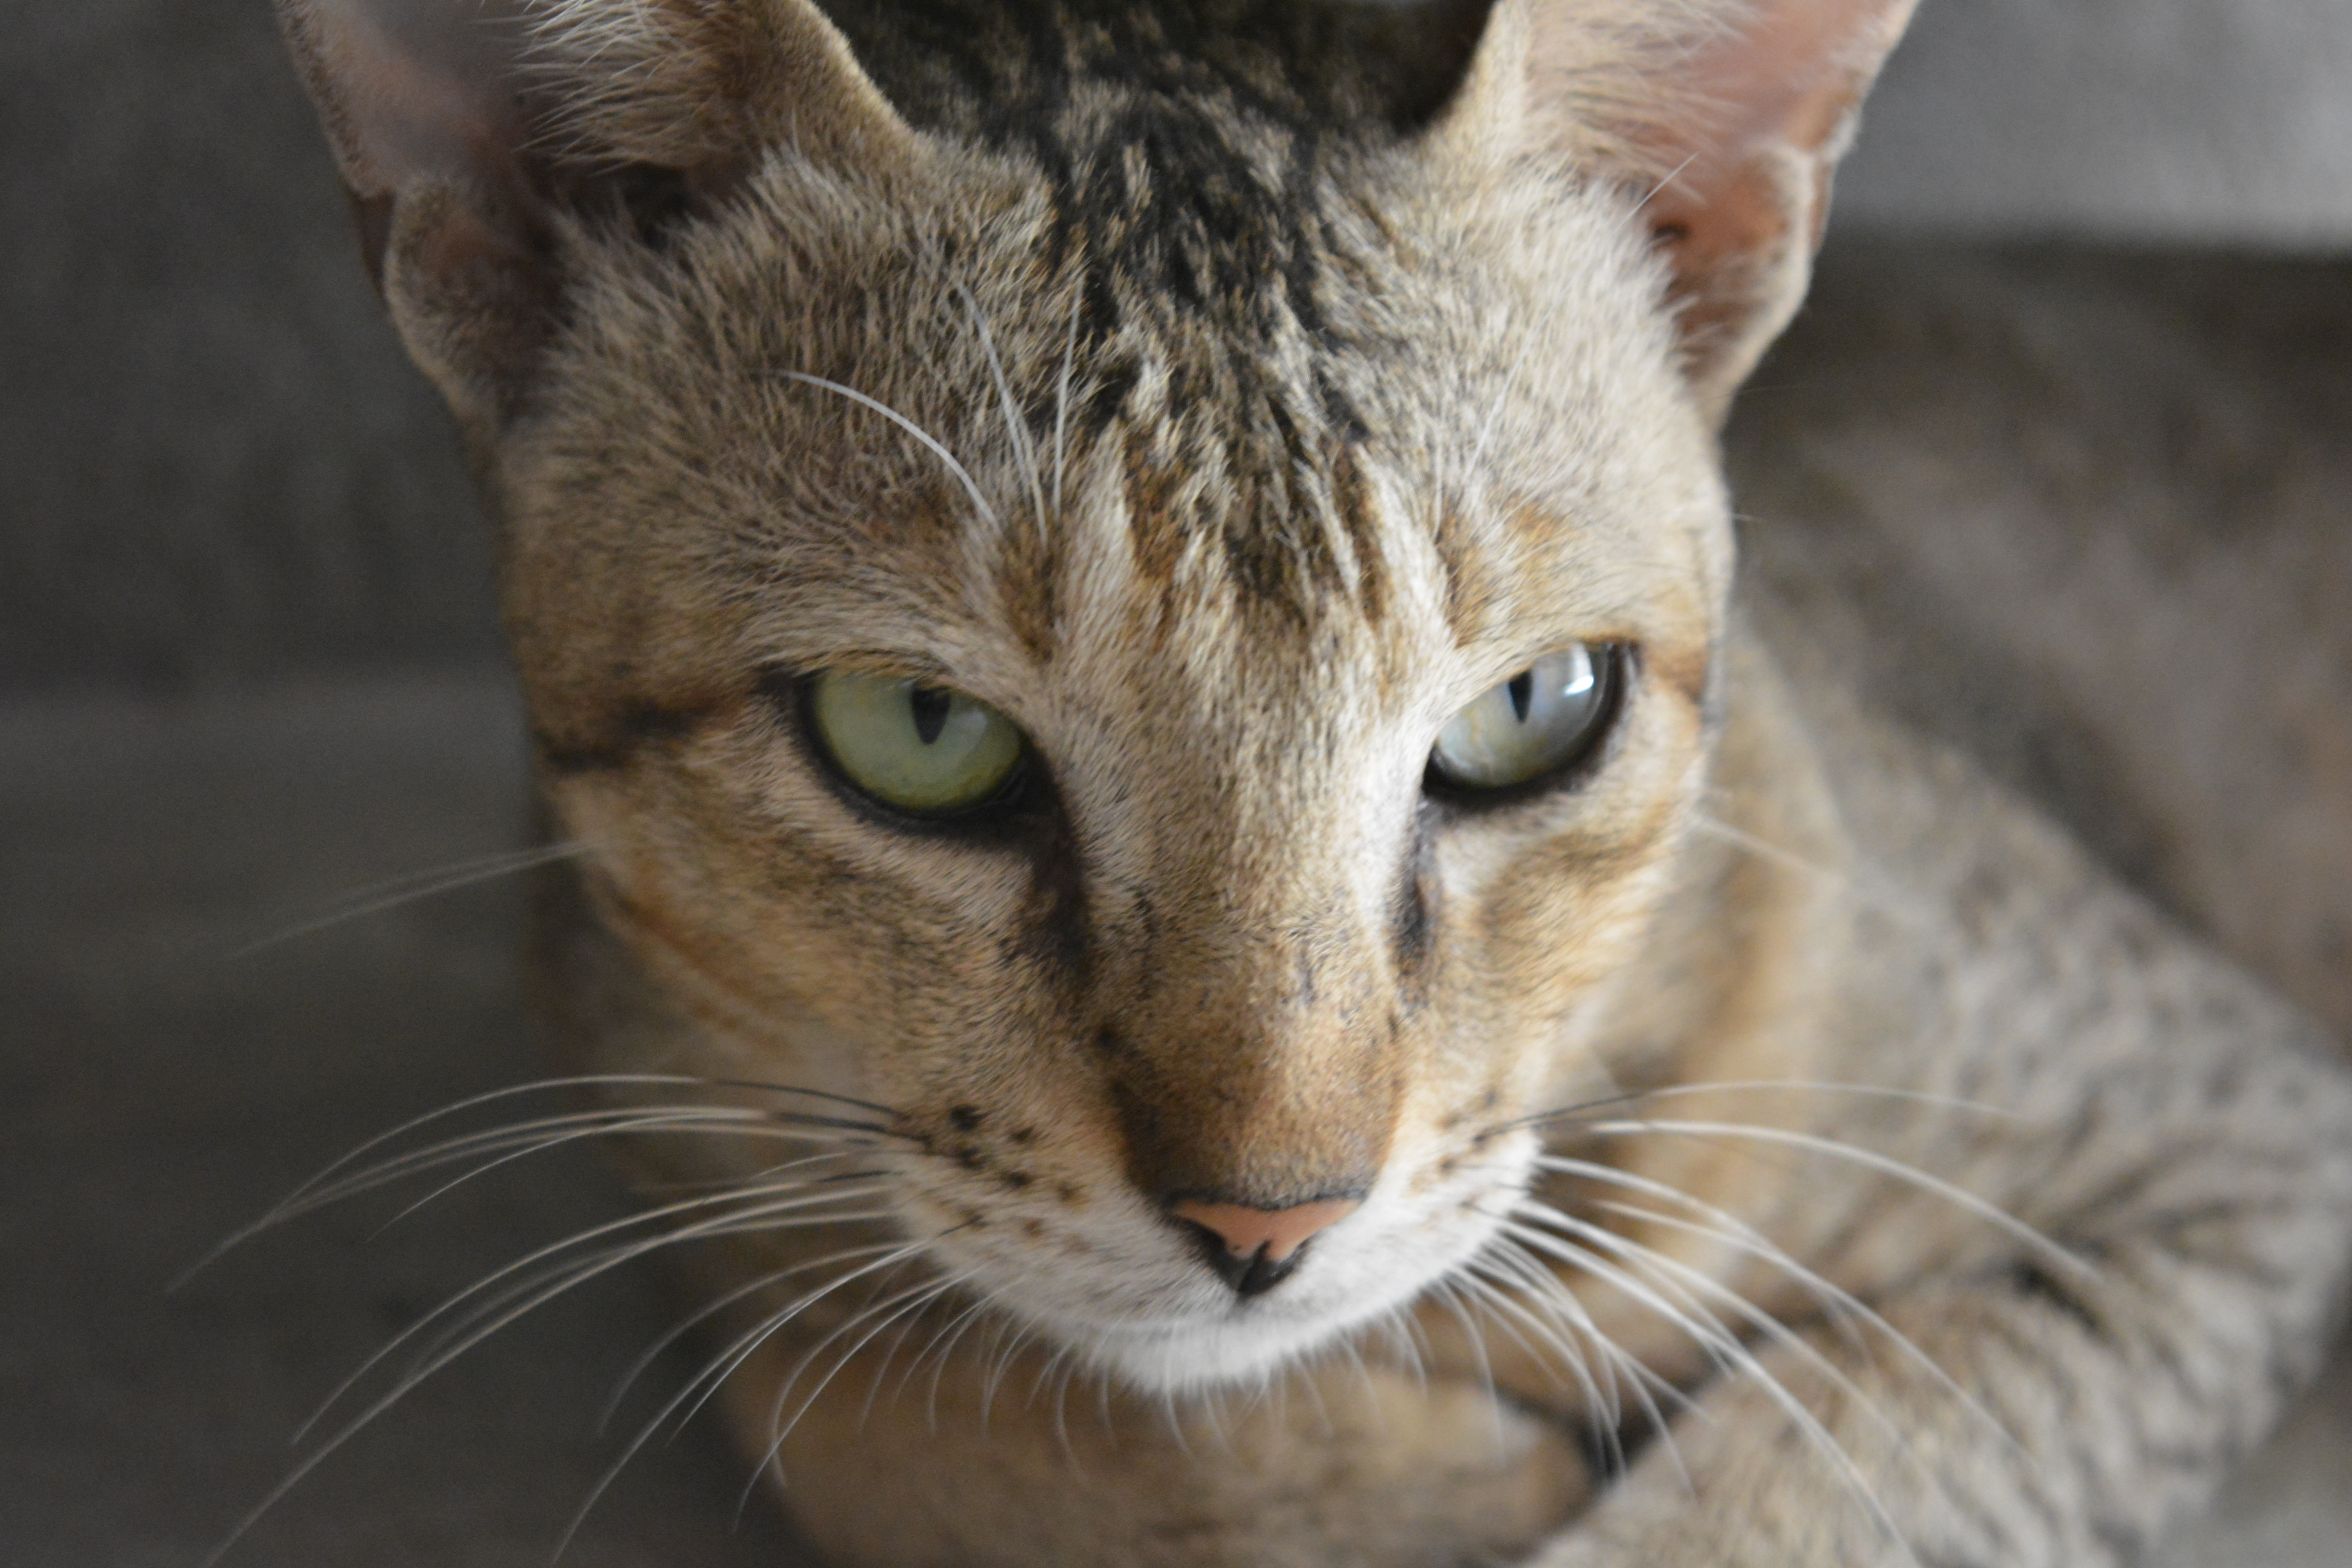
wildlife, cat, mammal, fauna, close up, whiskers, savannah, snout, vertebrate, puma, tabby cat, european shorthair, wild cat, small to medium sized cats, cat like mammal, domestic short haired cat, pixie bob, rusty spotted cat